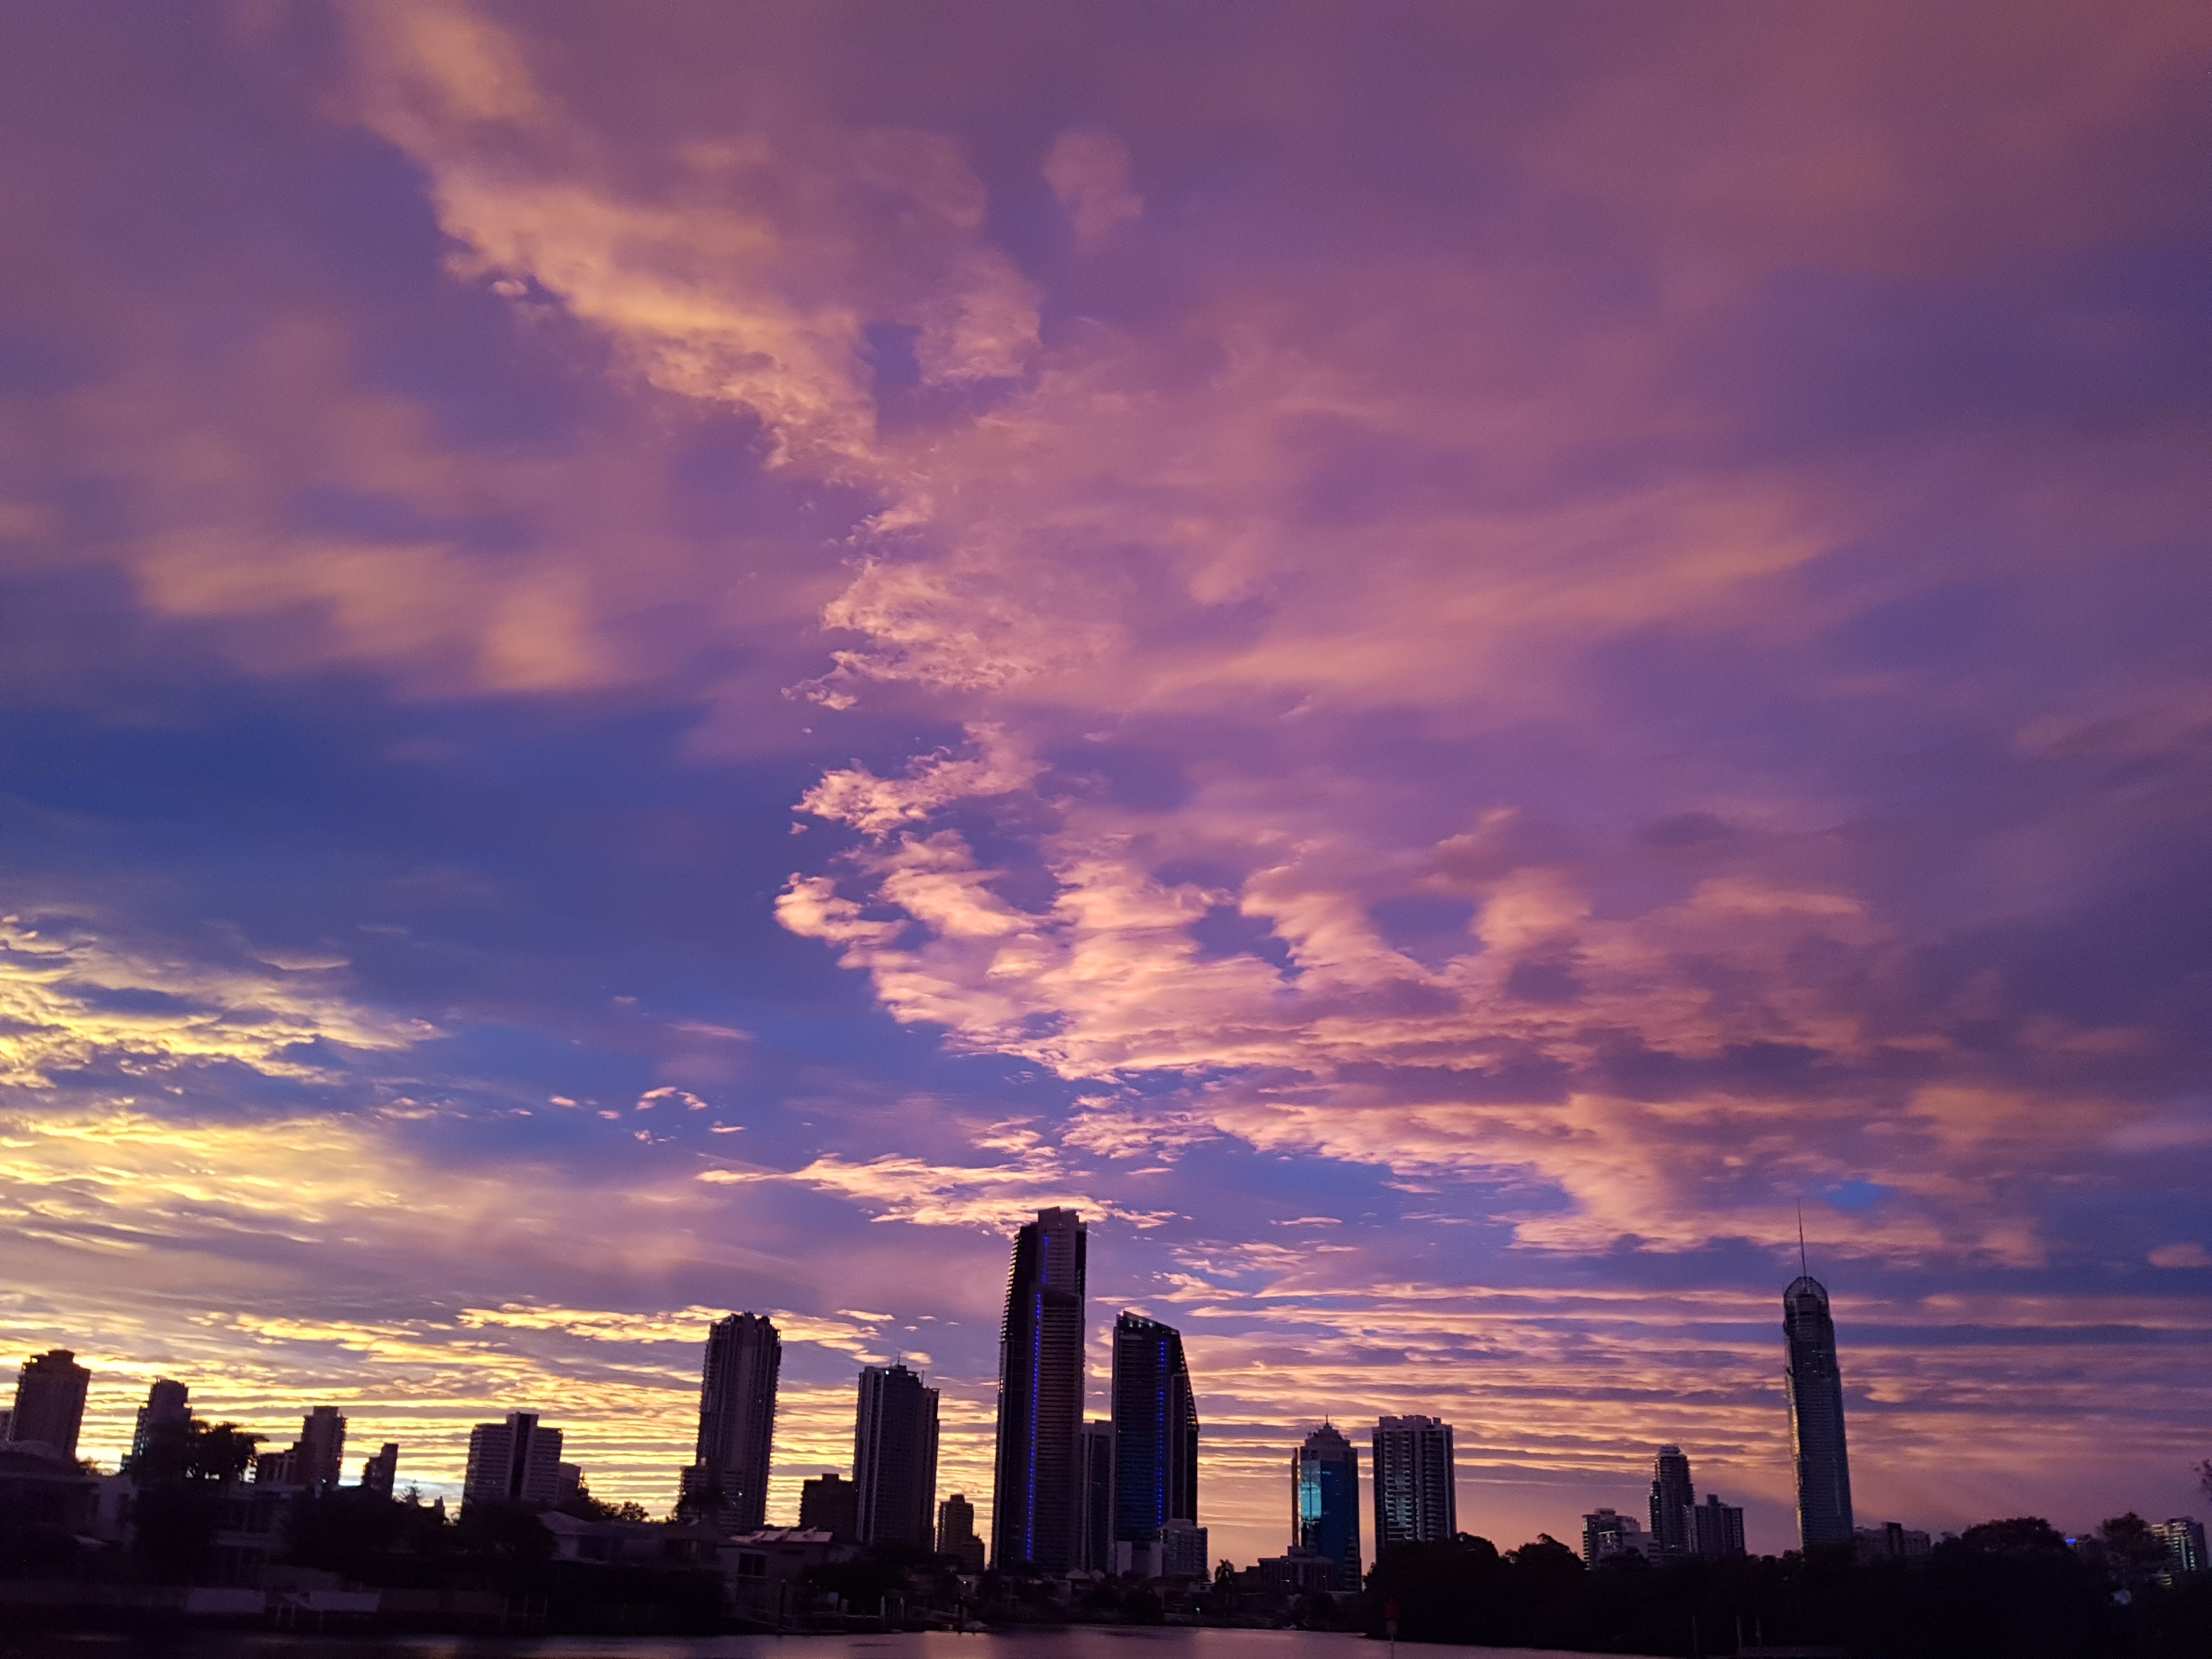
beach, landscape, sea, water, ocean, horizon, cloud, sky, sun, sunrise, sunset, skyline, sunlight, morning, purple, dawn, city, atmosphere, cityscape, summer, dusk, evening, paradise, tranquil, natural, colorful, sunny, clouds, bright, destination, afterglow, meteorological phenomenon, human settlement